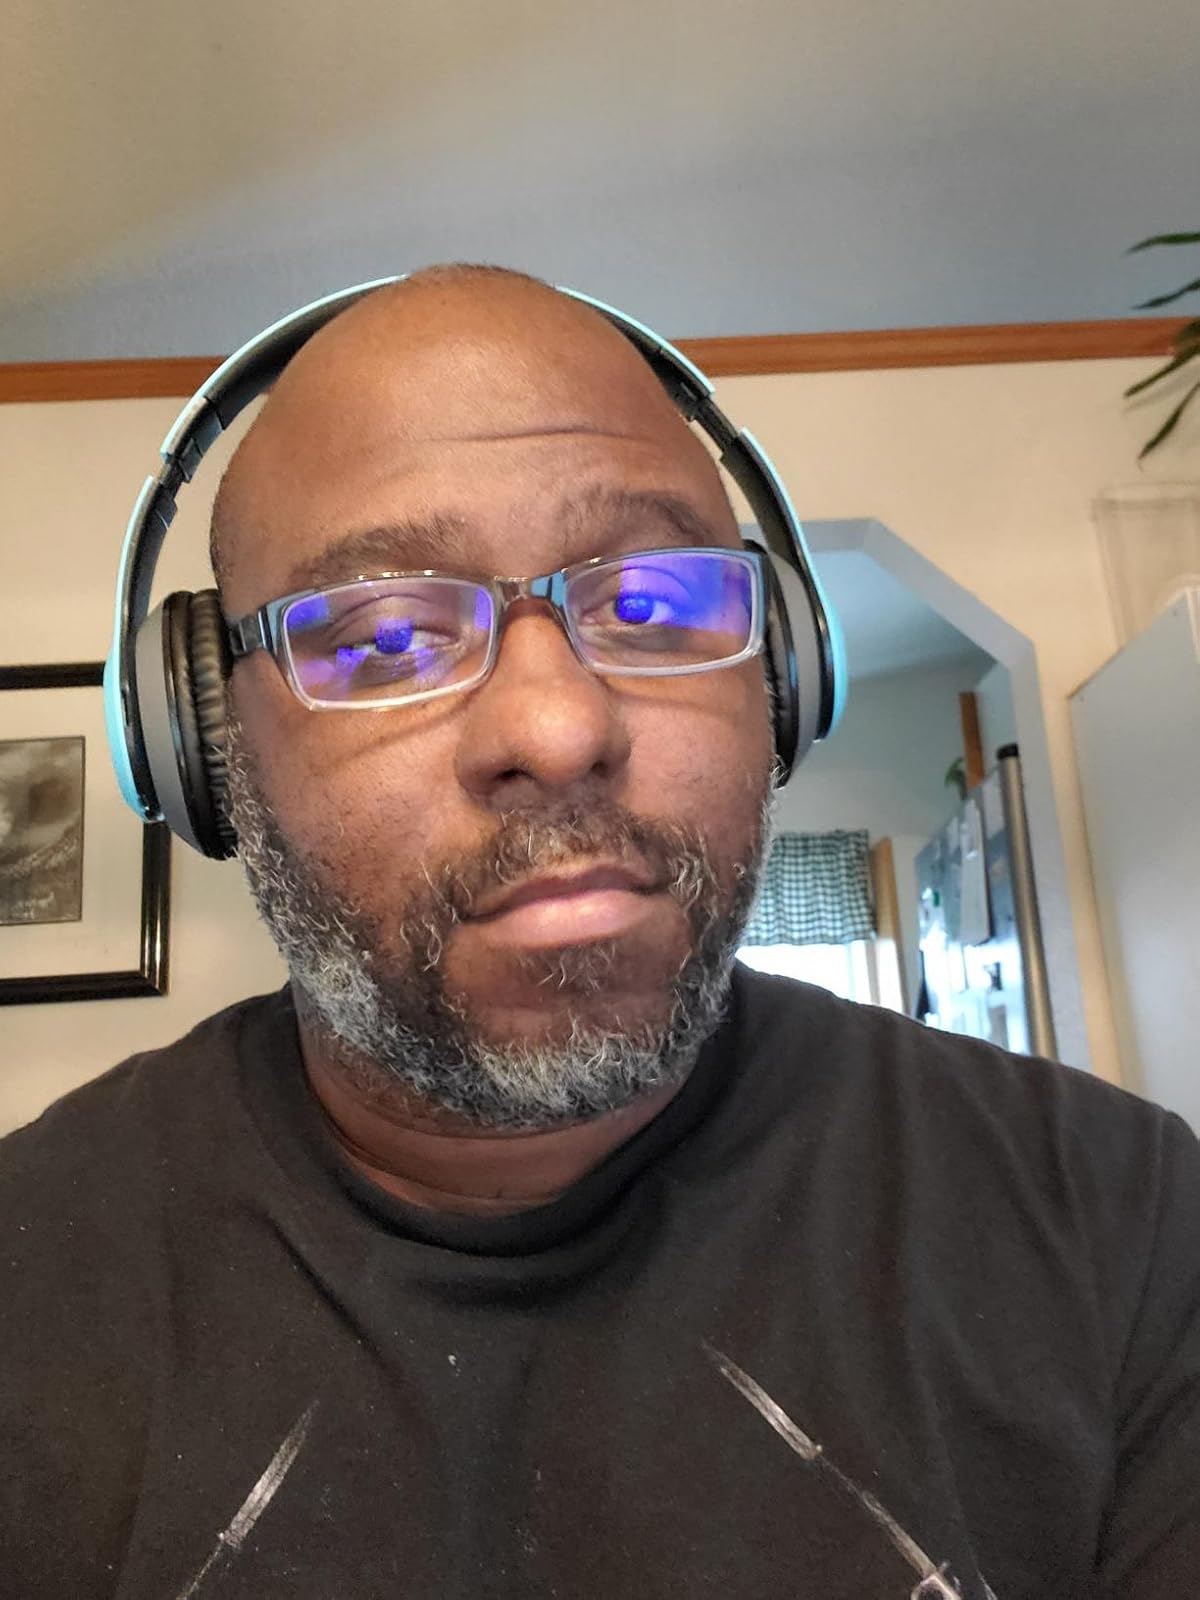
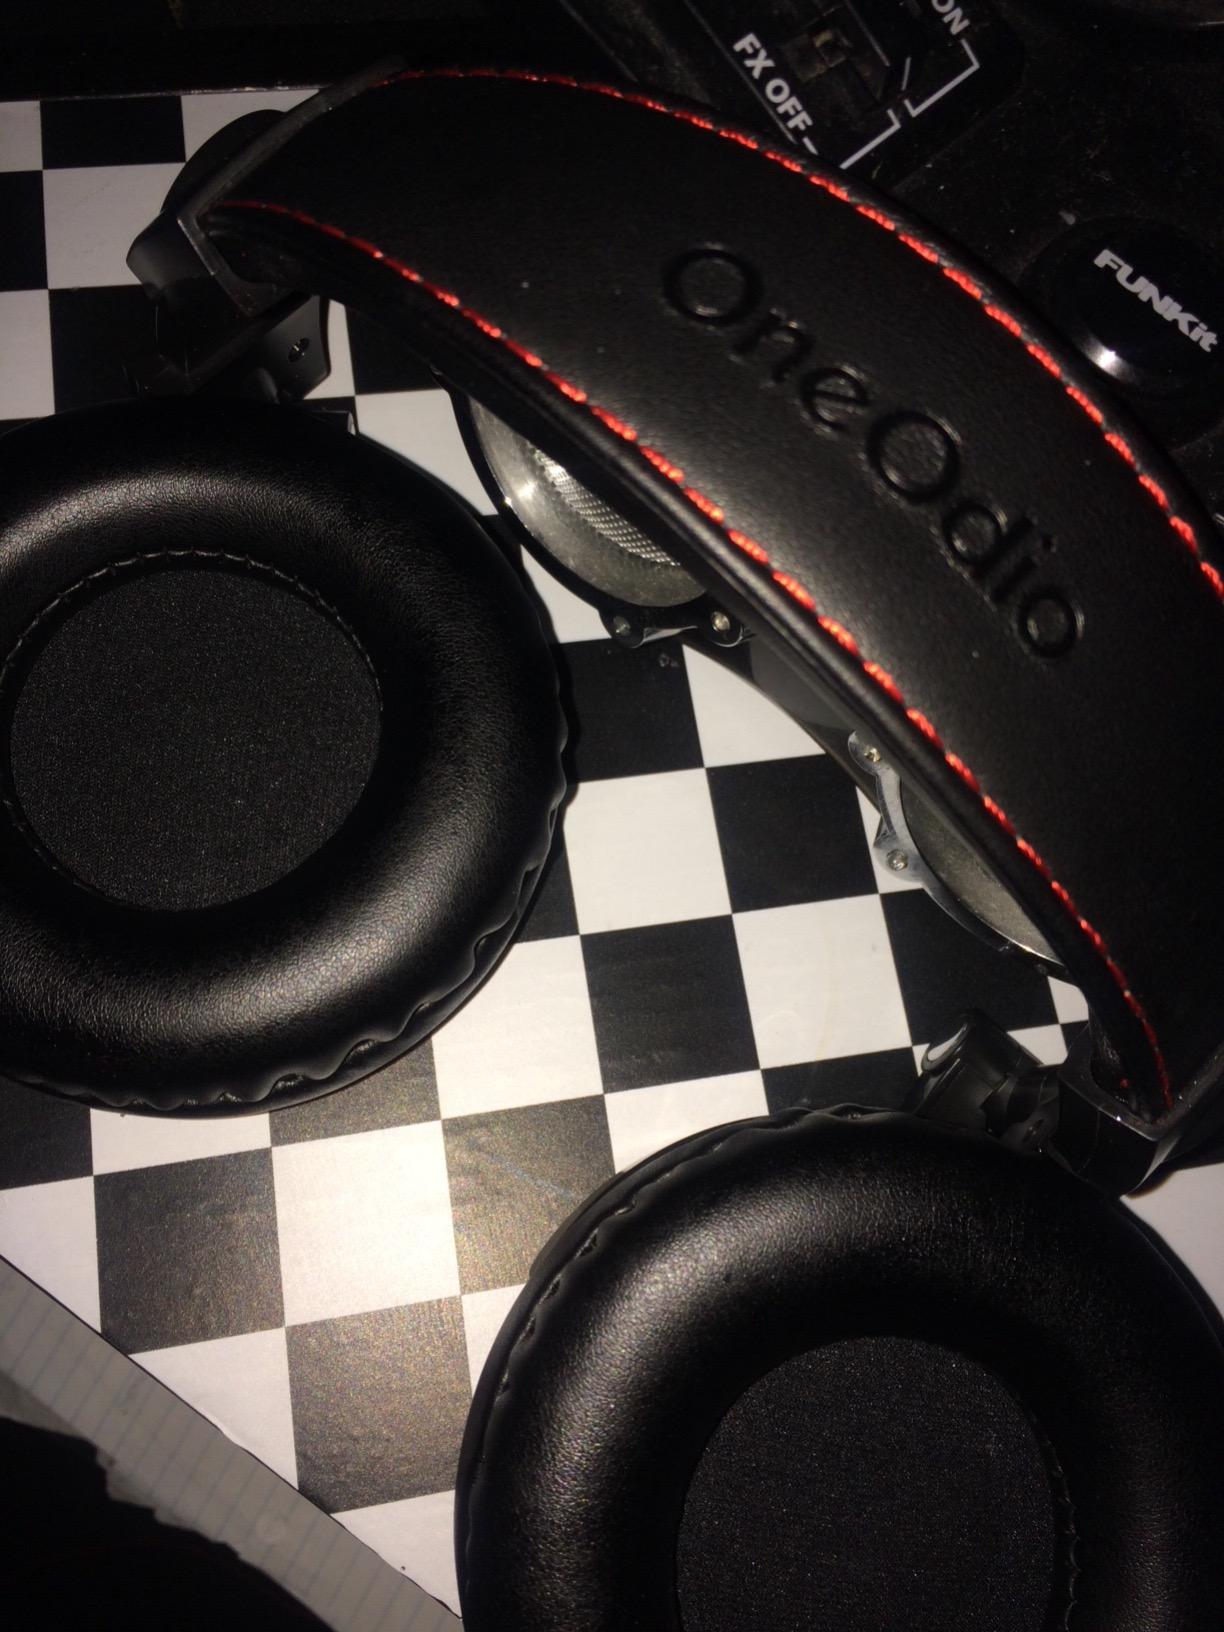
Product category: headphones
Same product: no